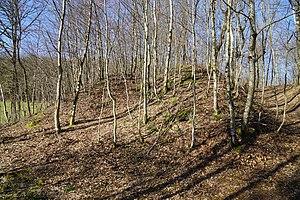
Le terril la descenderie des années 1940 des Houillères de Vy-lès-Lure.
Mollans est une commune française située dans le département de la Haute-Saône, en région Bourgogne-Franche-Comté.